Frank Selee

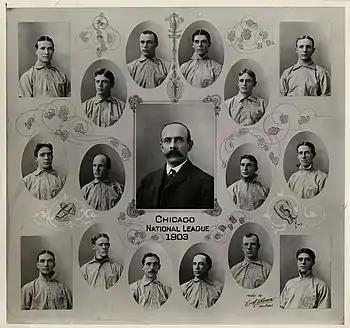
Selee (middle row, center) with the 1903 Chicago Cubs

In 1902, Selee was hired to manage the Chicago Orphans (which served as a name after the team fired famed manager Cap Anson, although they were also known as "Remnants"). Selee managed them to a 68–69–6 record, finishing in fifth place (34 games behind the Pirates), which was an improvement from the team's 53–86 record the previous year. The following year the team (in their first season referred to as "Cubs" in print) improved to an 82–56–1 record, finishing in 3rd place, eight games behind the pennant-winning Pirates. They improved to a 93–60–3 record in Selee's third season, finishing in second place, 13 games behind the New York Giants.